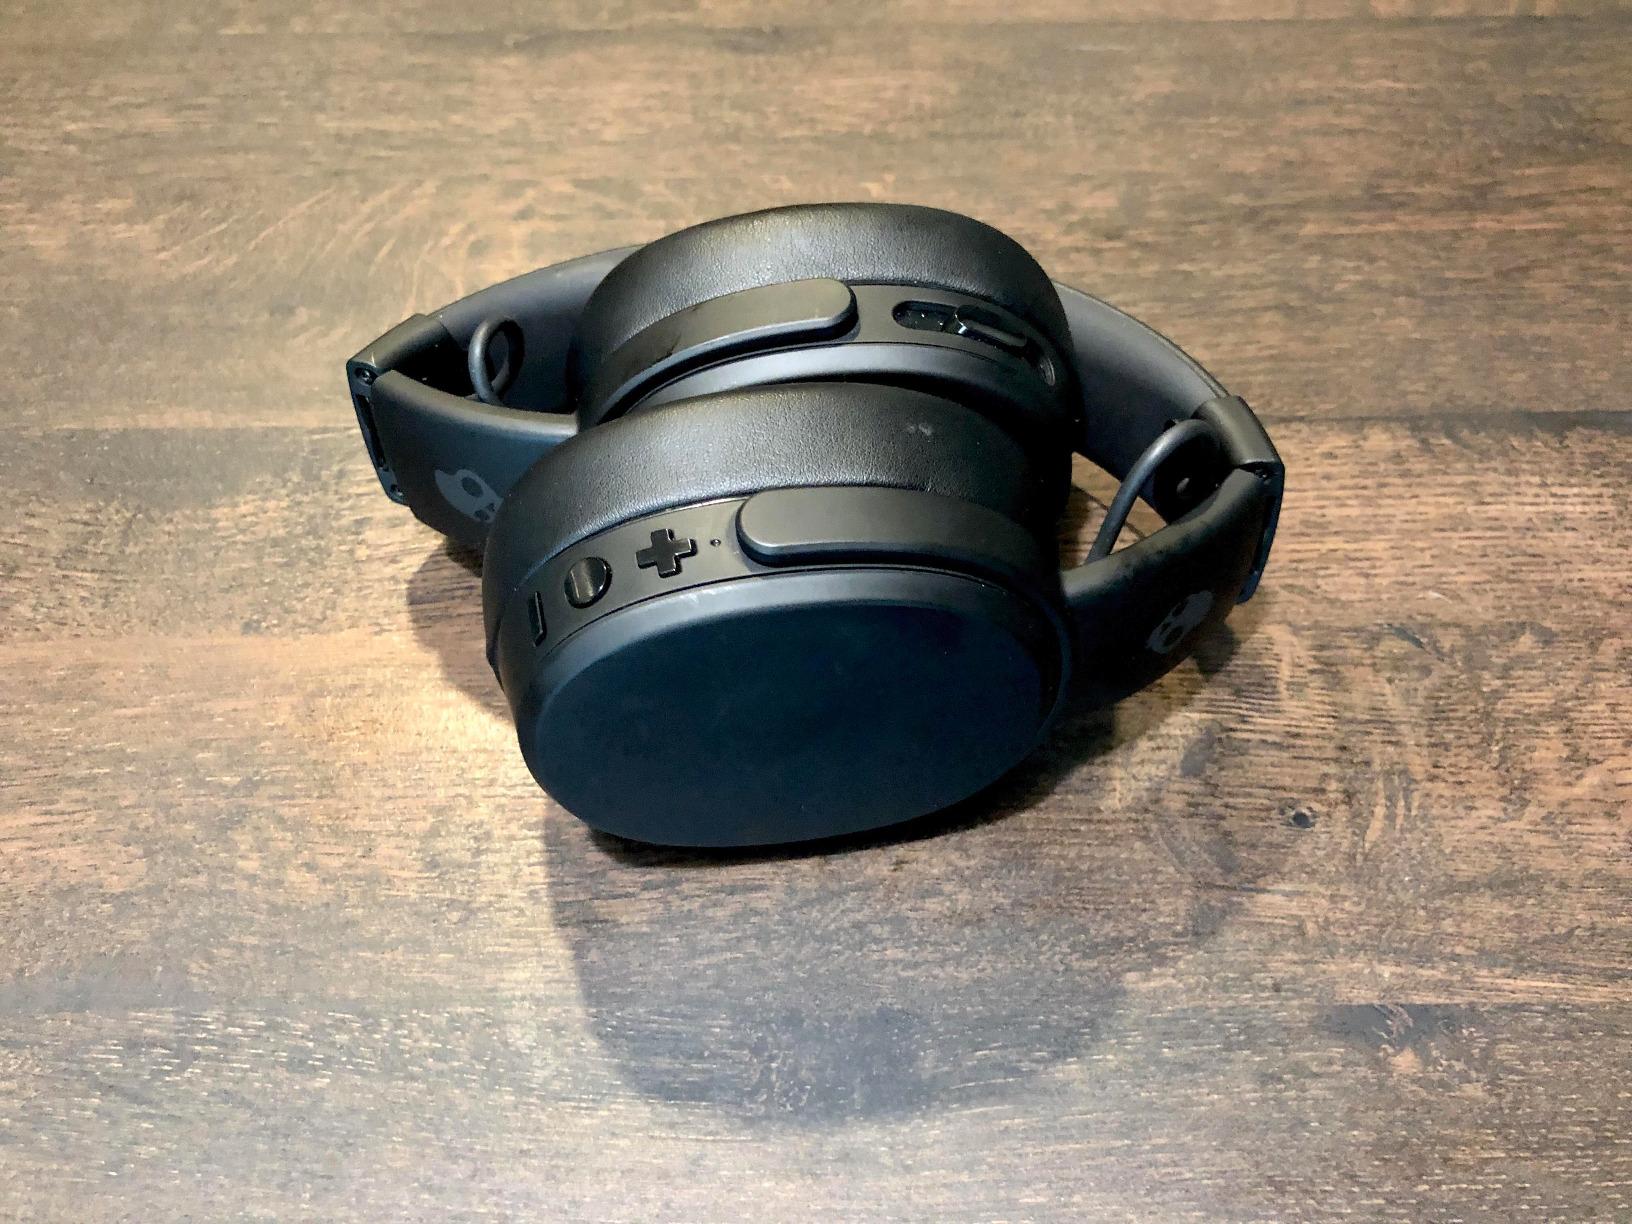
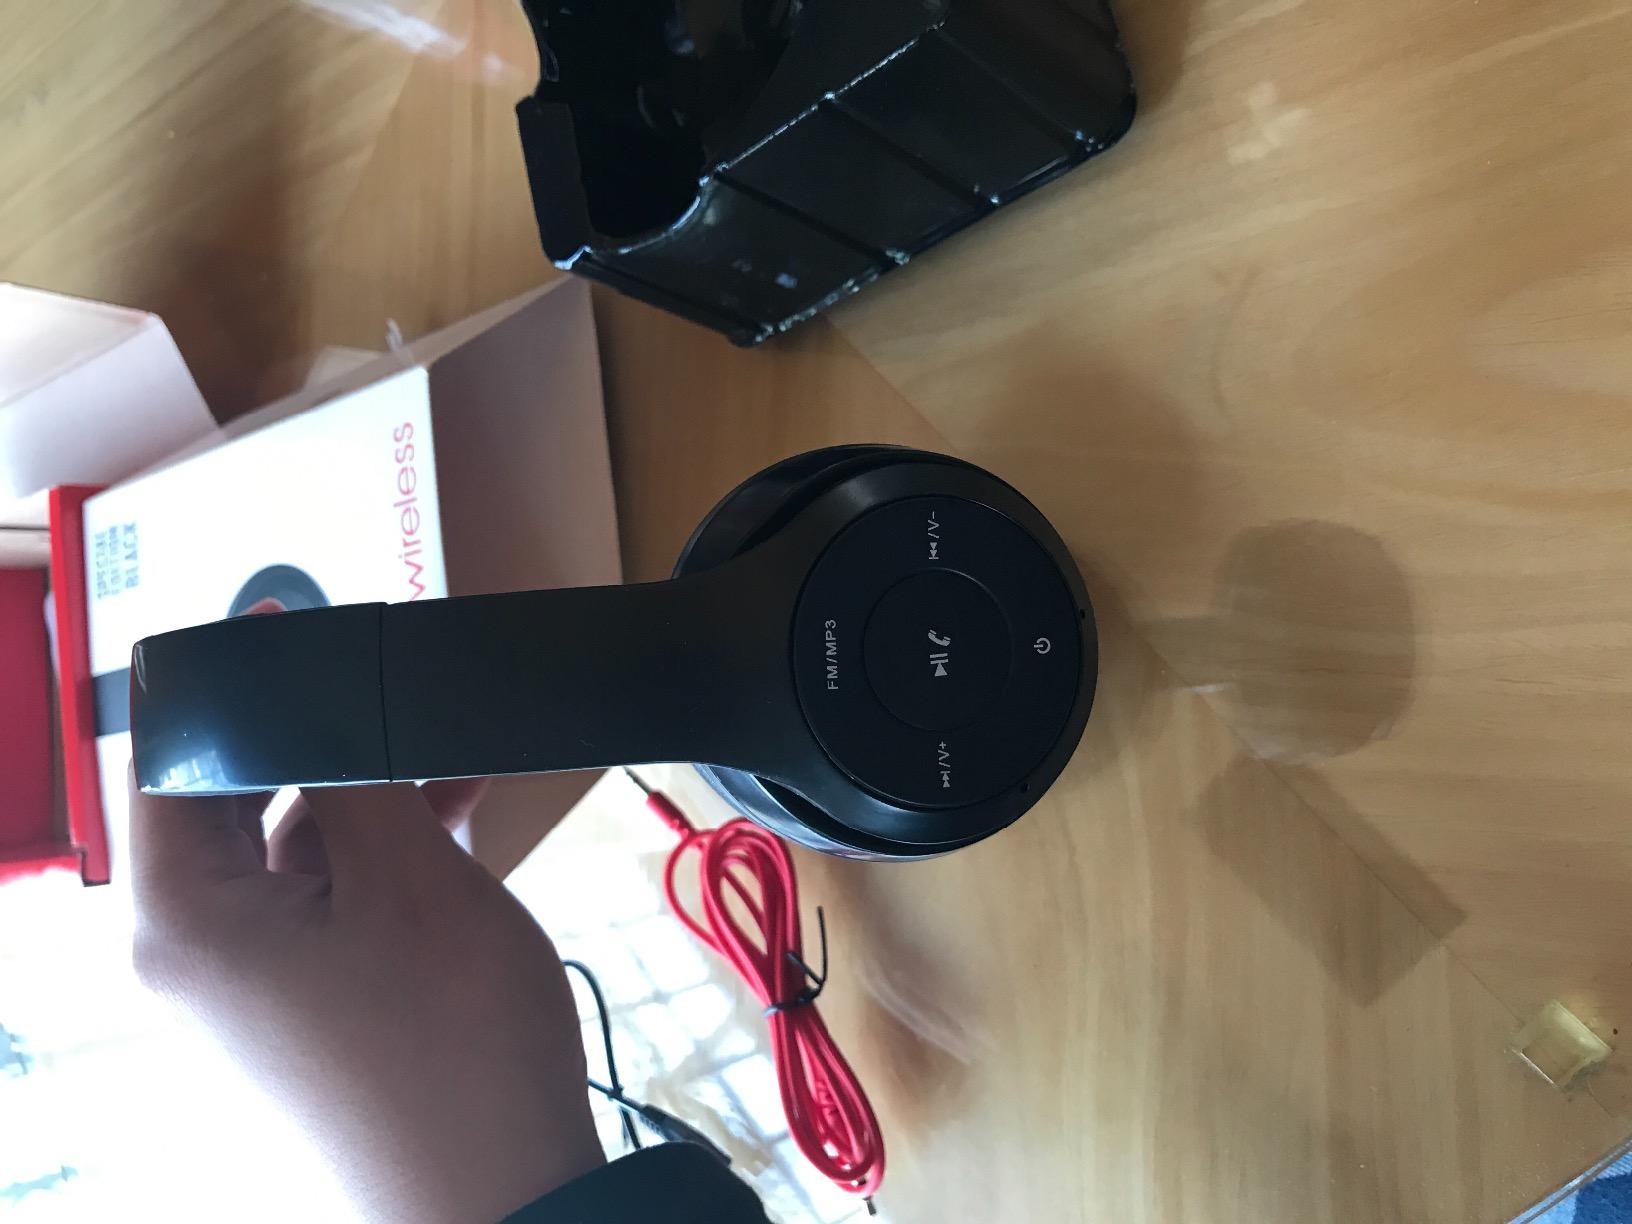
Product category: headphones
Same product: no